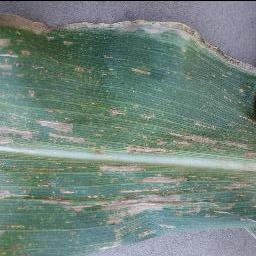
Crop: corn
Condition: (maize)_cercospora_spot_gray_spot